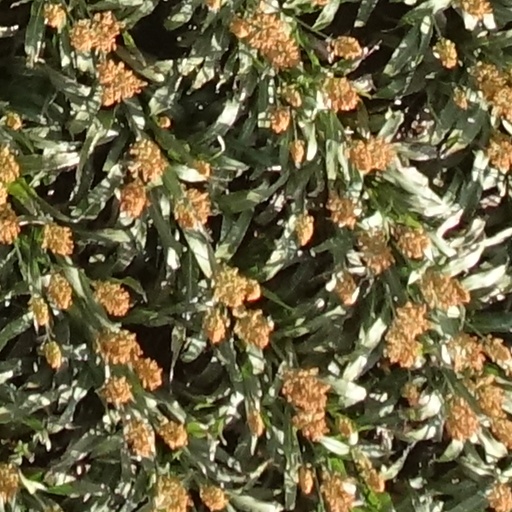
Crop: sorghum